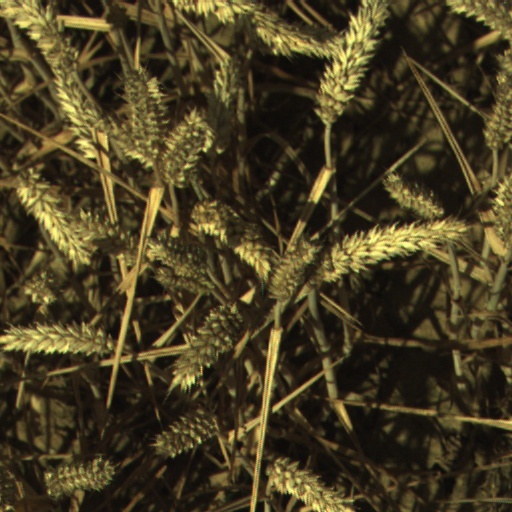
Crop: wheat